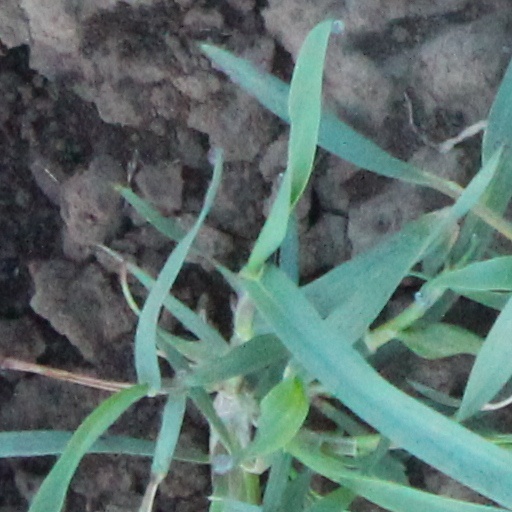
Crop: wheat